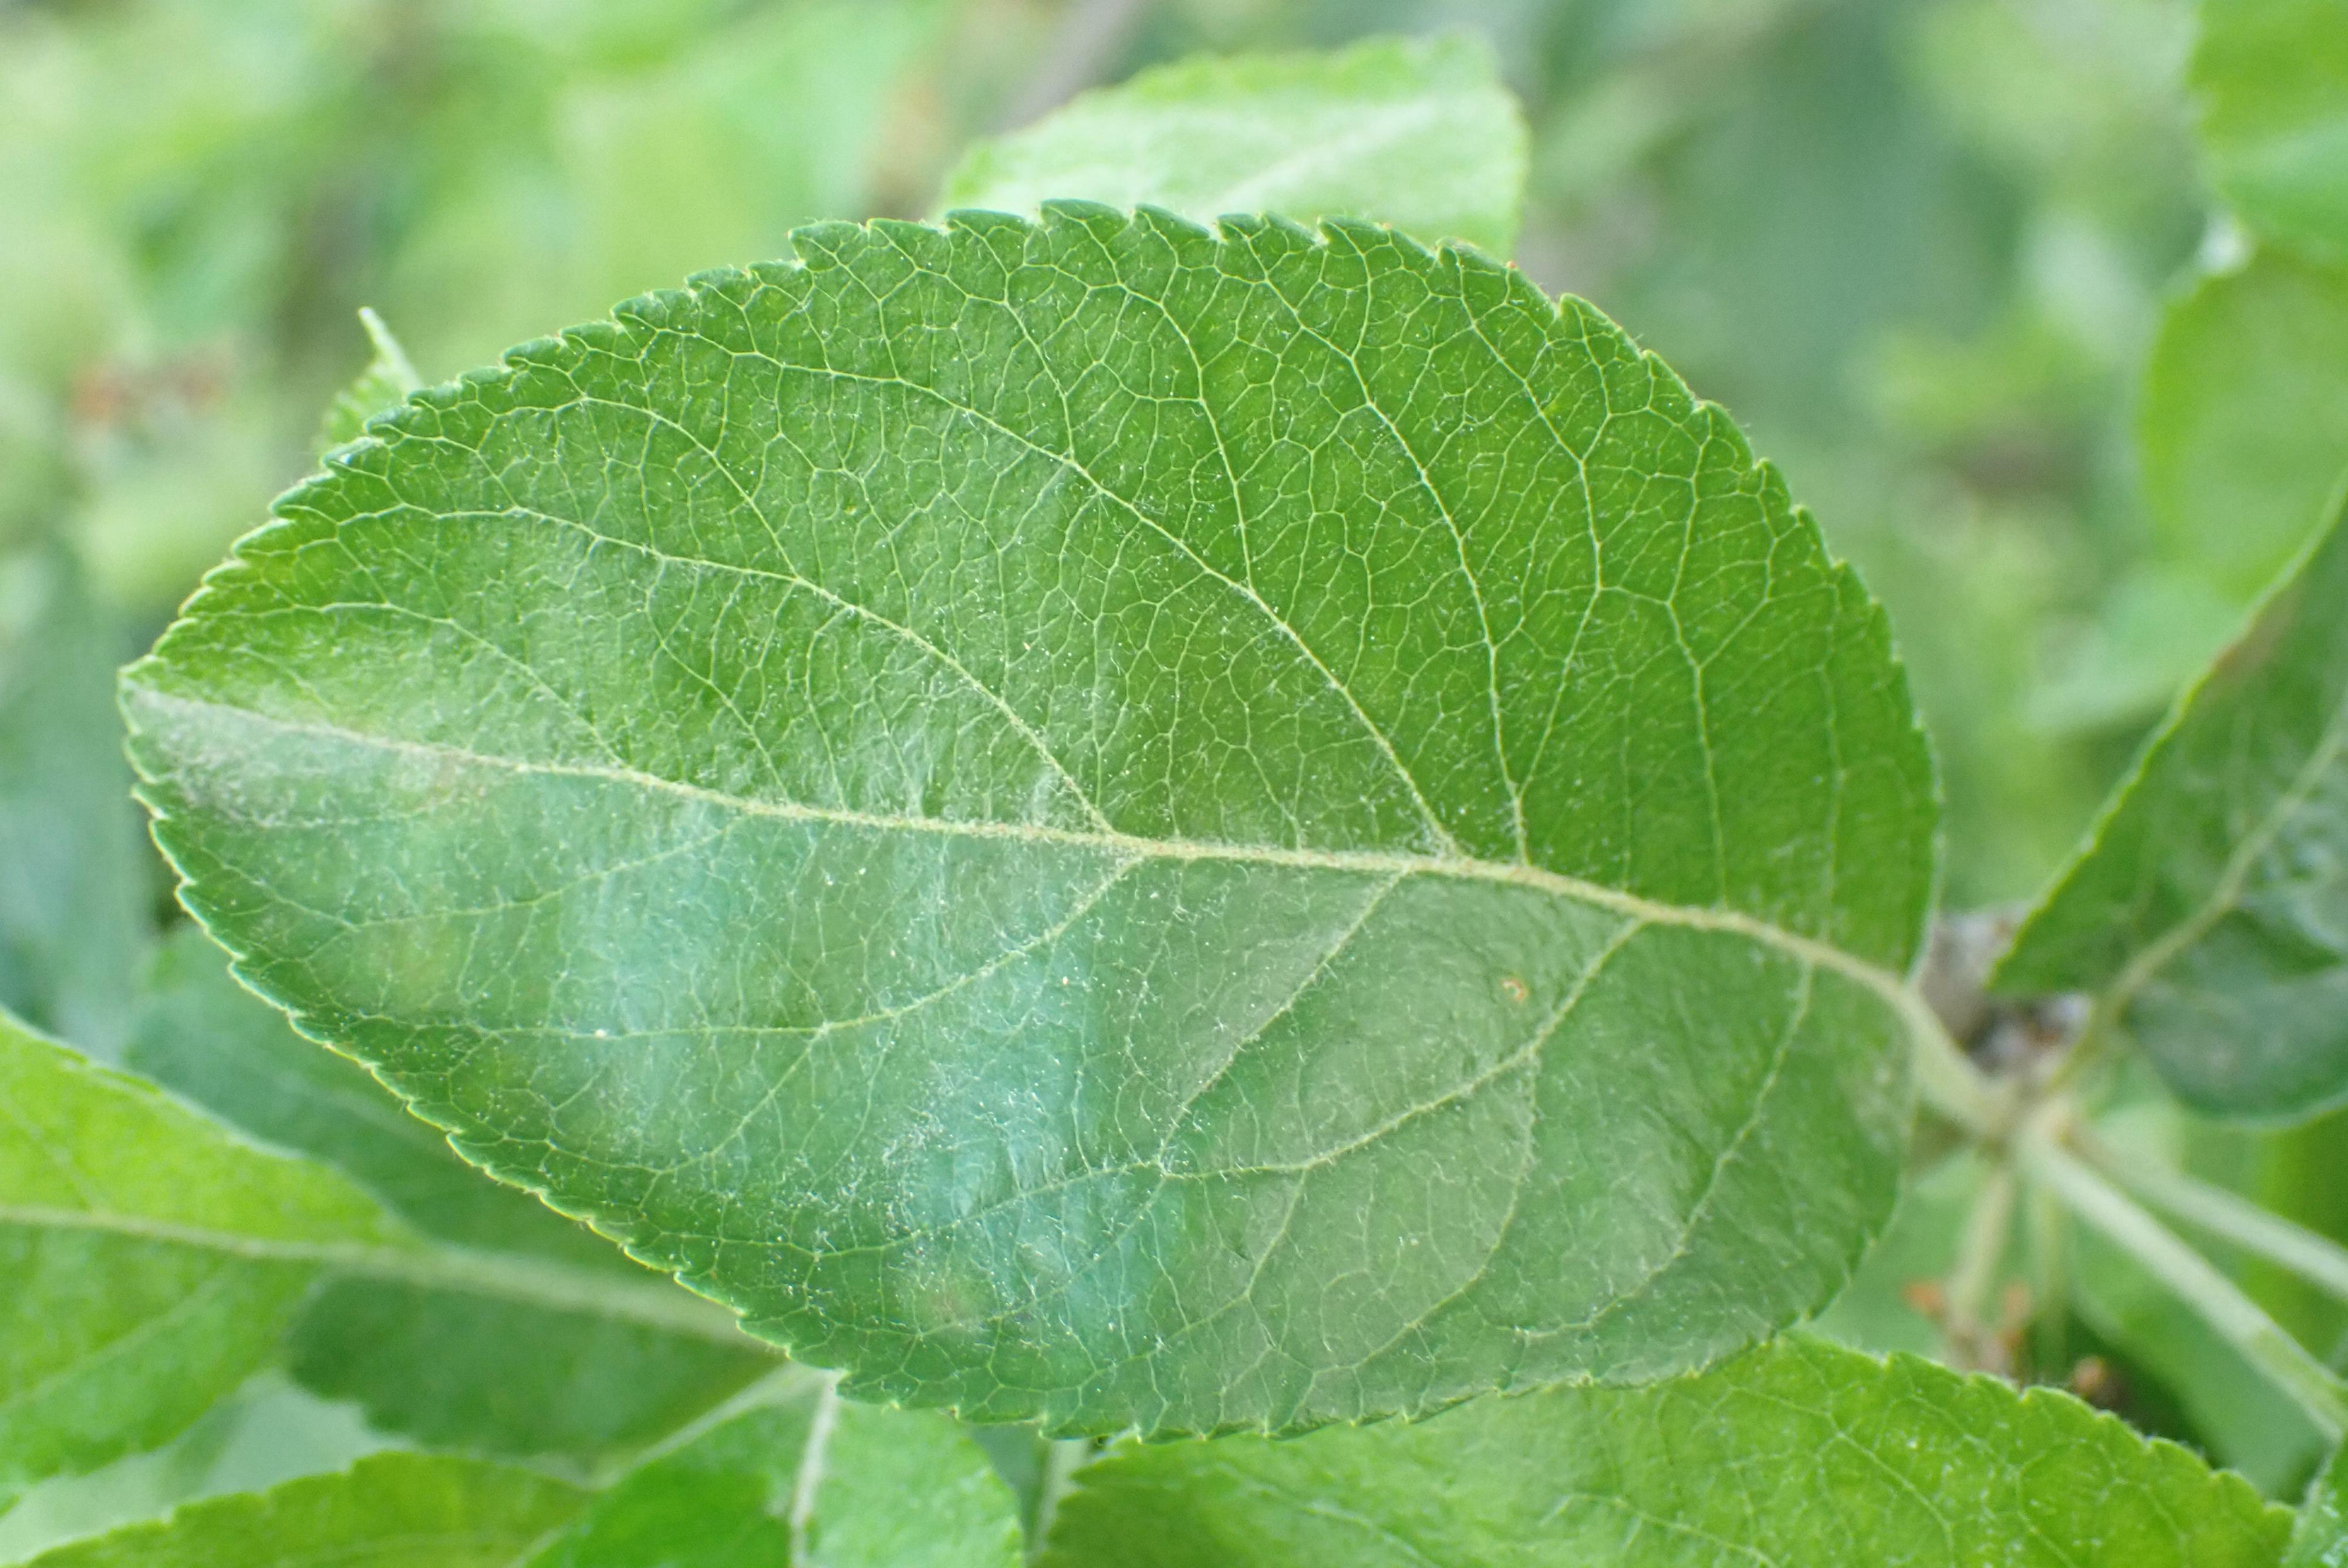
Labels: scab